Chicago: City on the Make

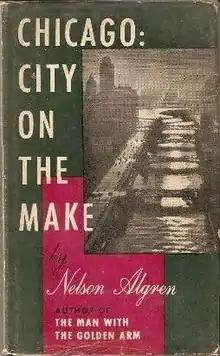
First edition (publ. Doubleday)

Chicago: City on the Make is a book-length essay by Nelson Algren published in 1951.